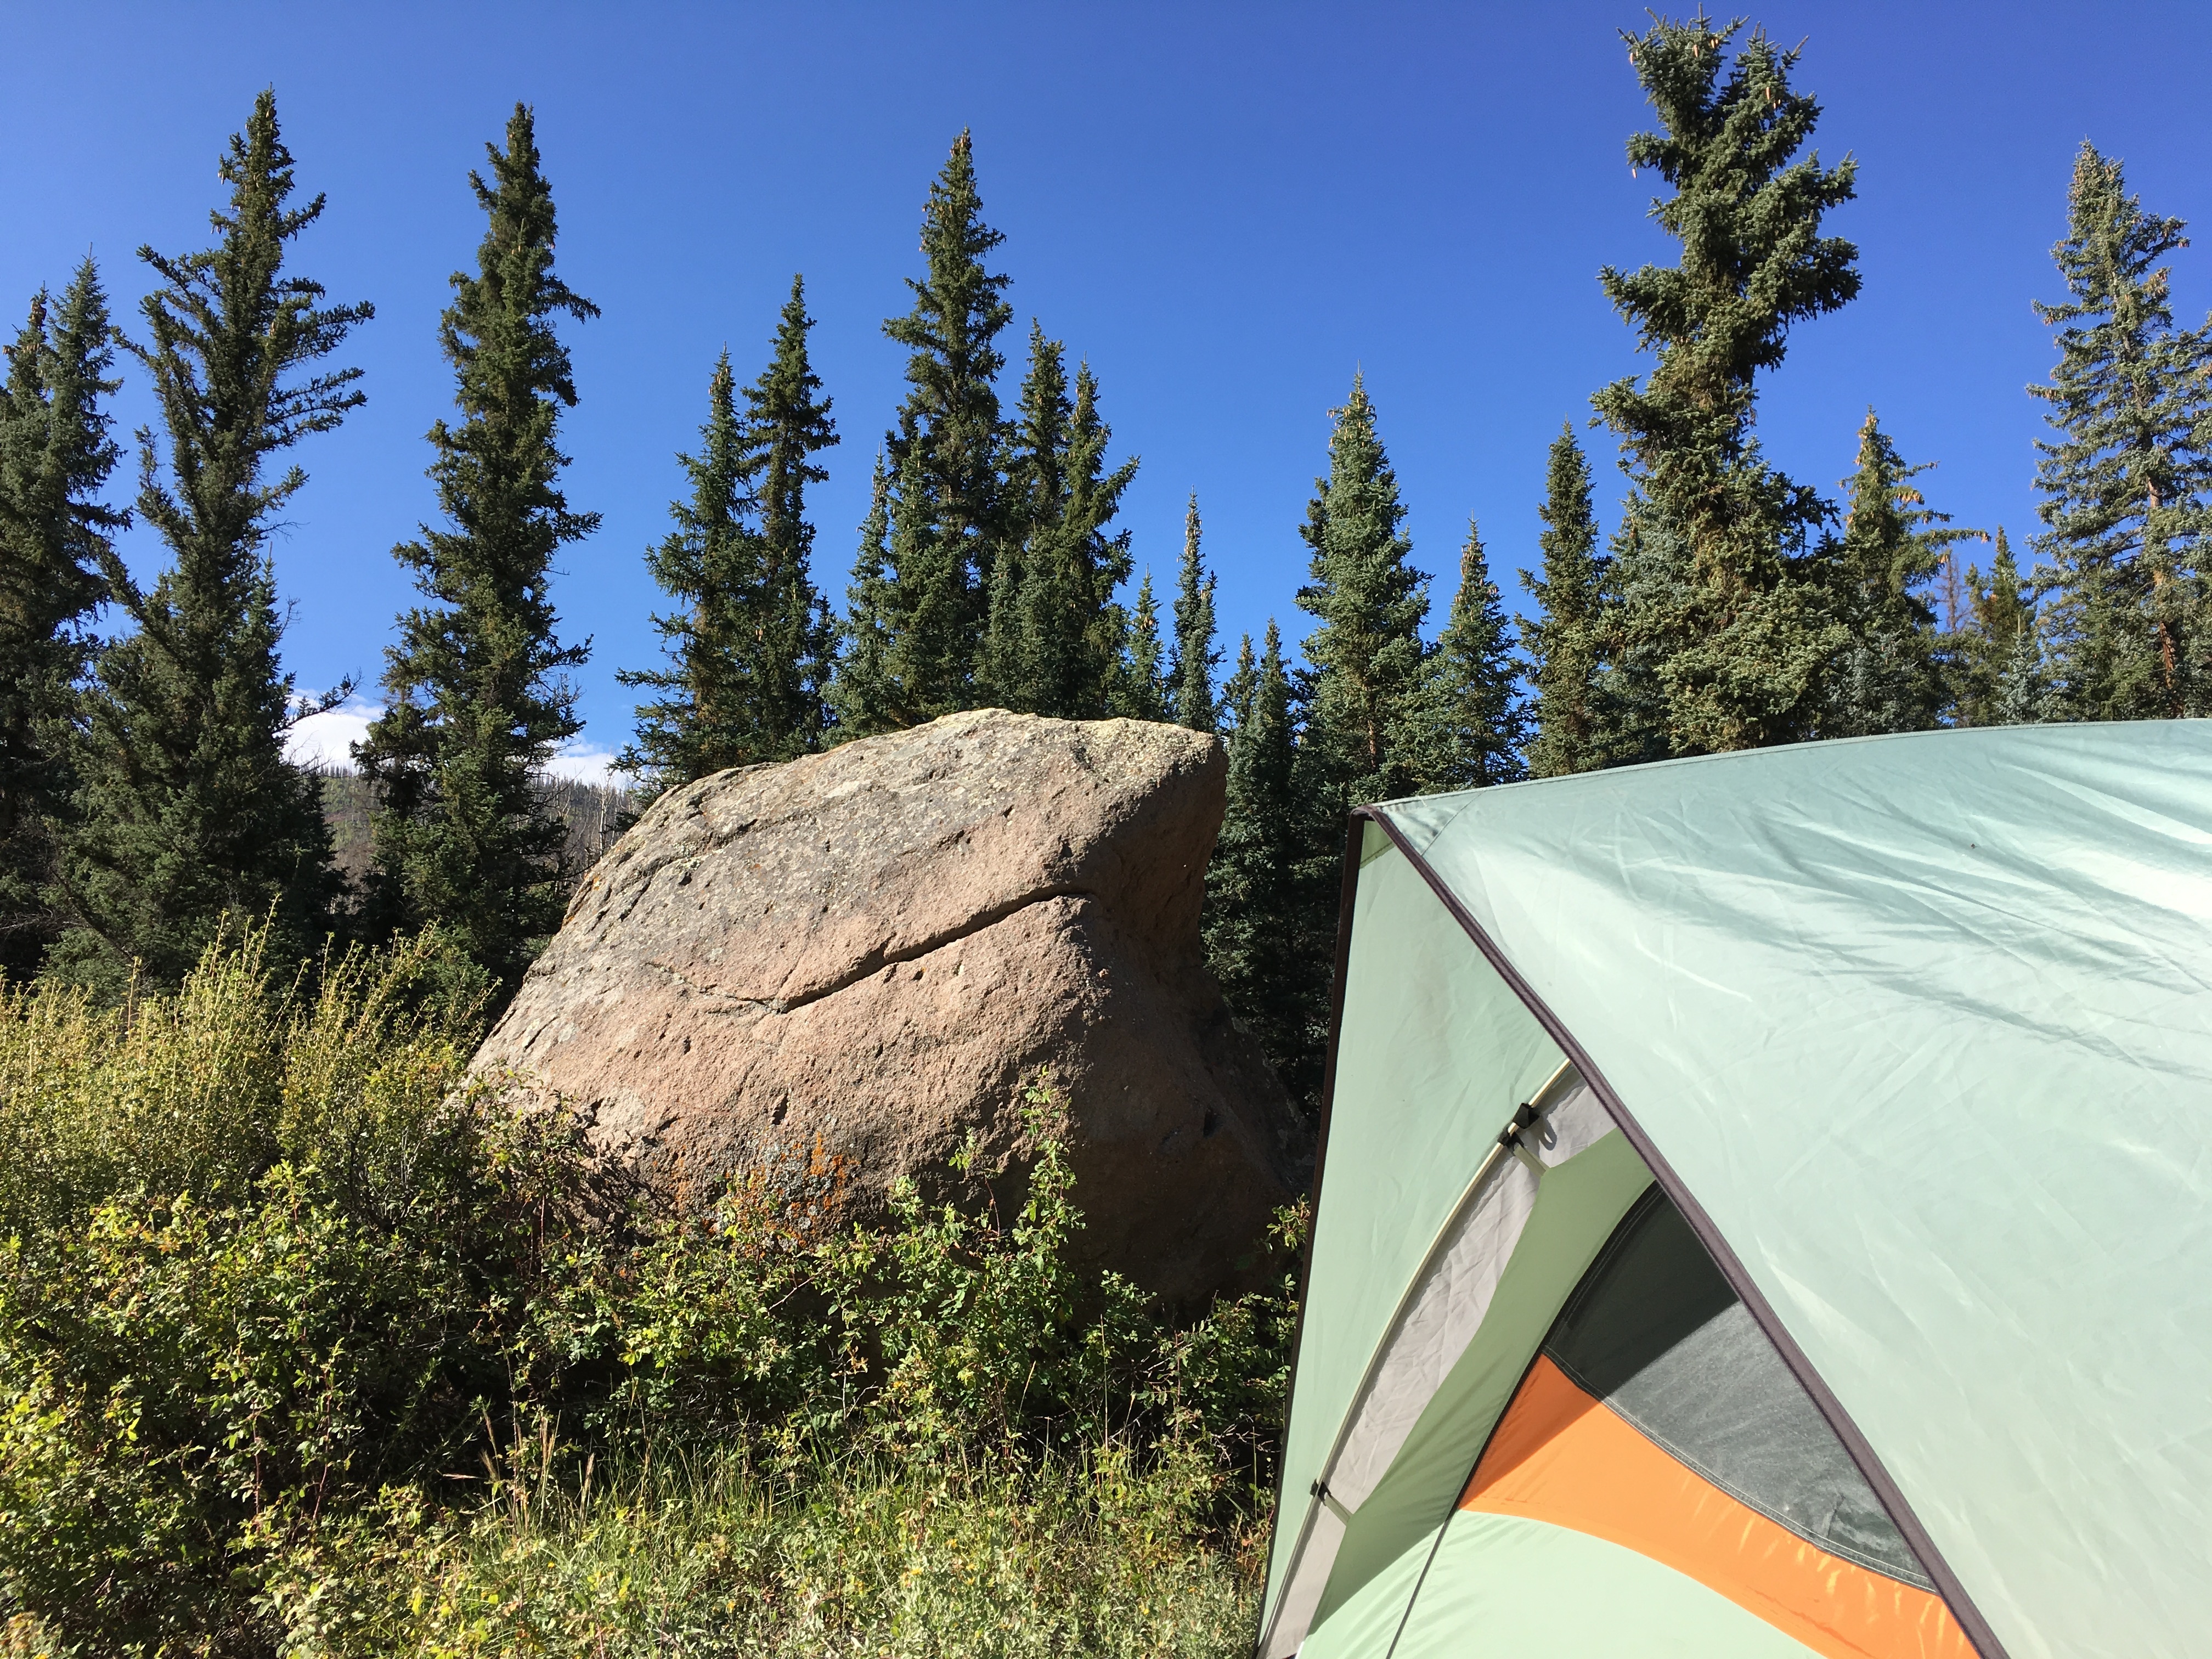
wilderness, mountain, adventure, mountain range, ridge, tent, ecosystem, outdoor recreation